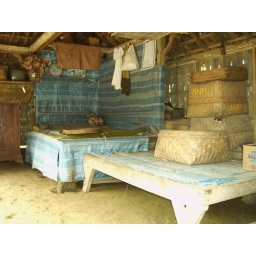
bedroom in Bali, no walls just in open air